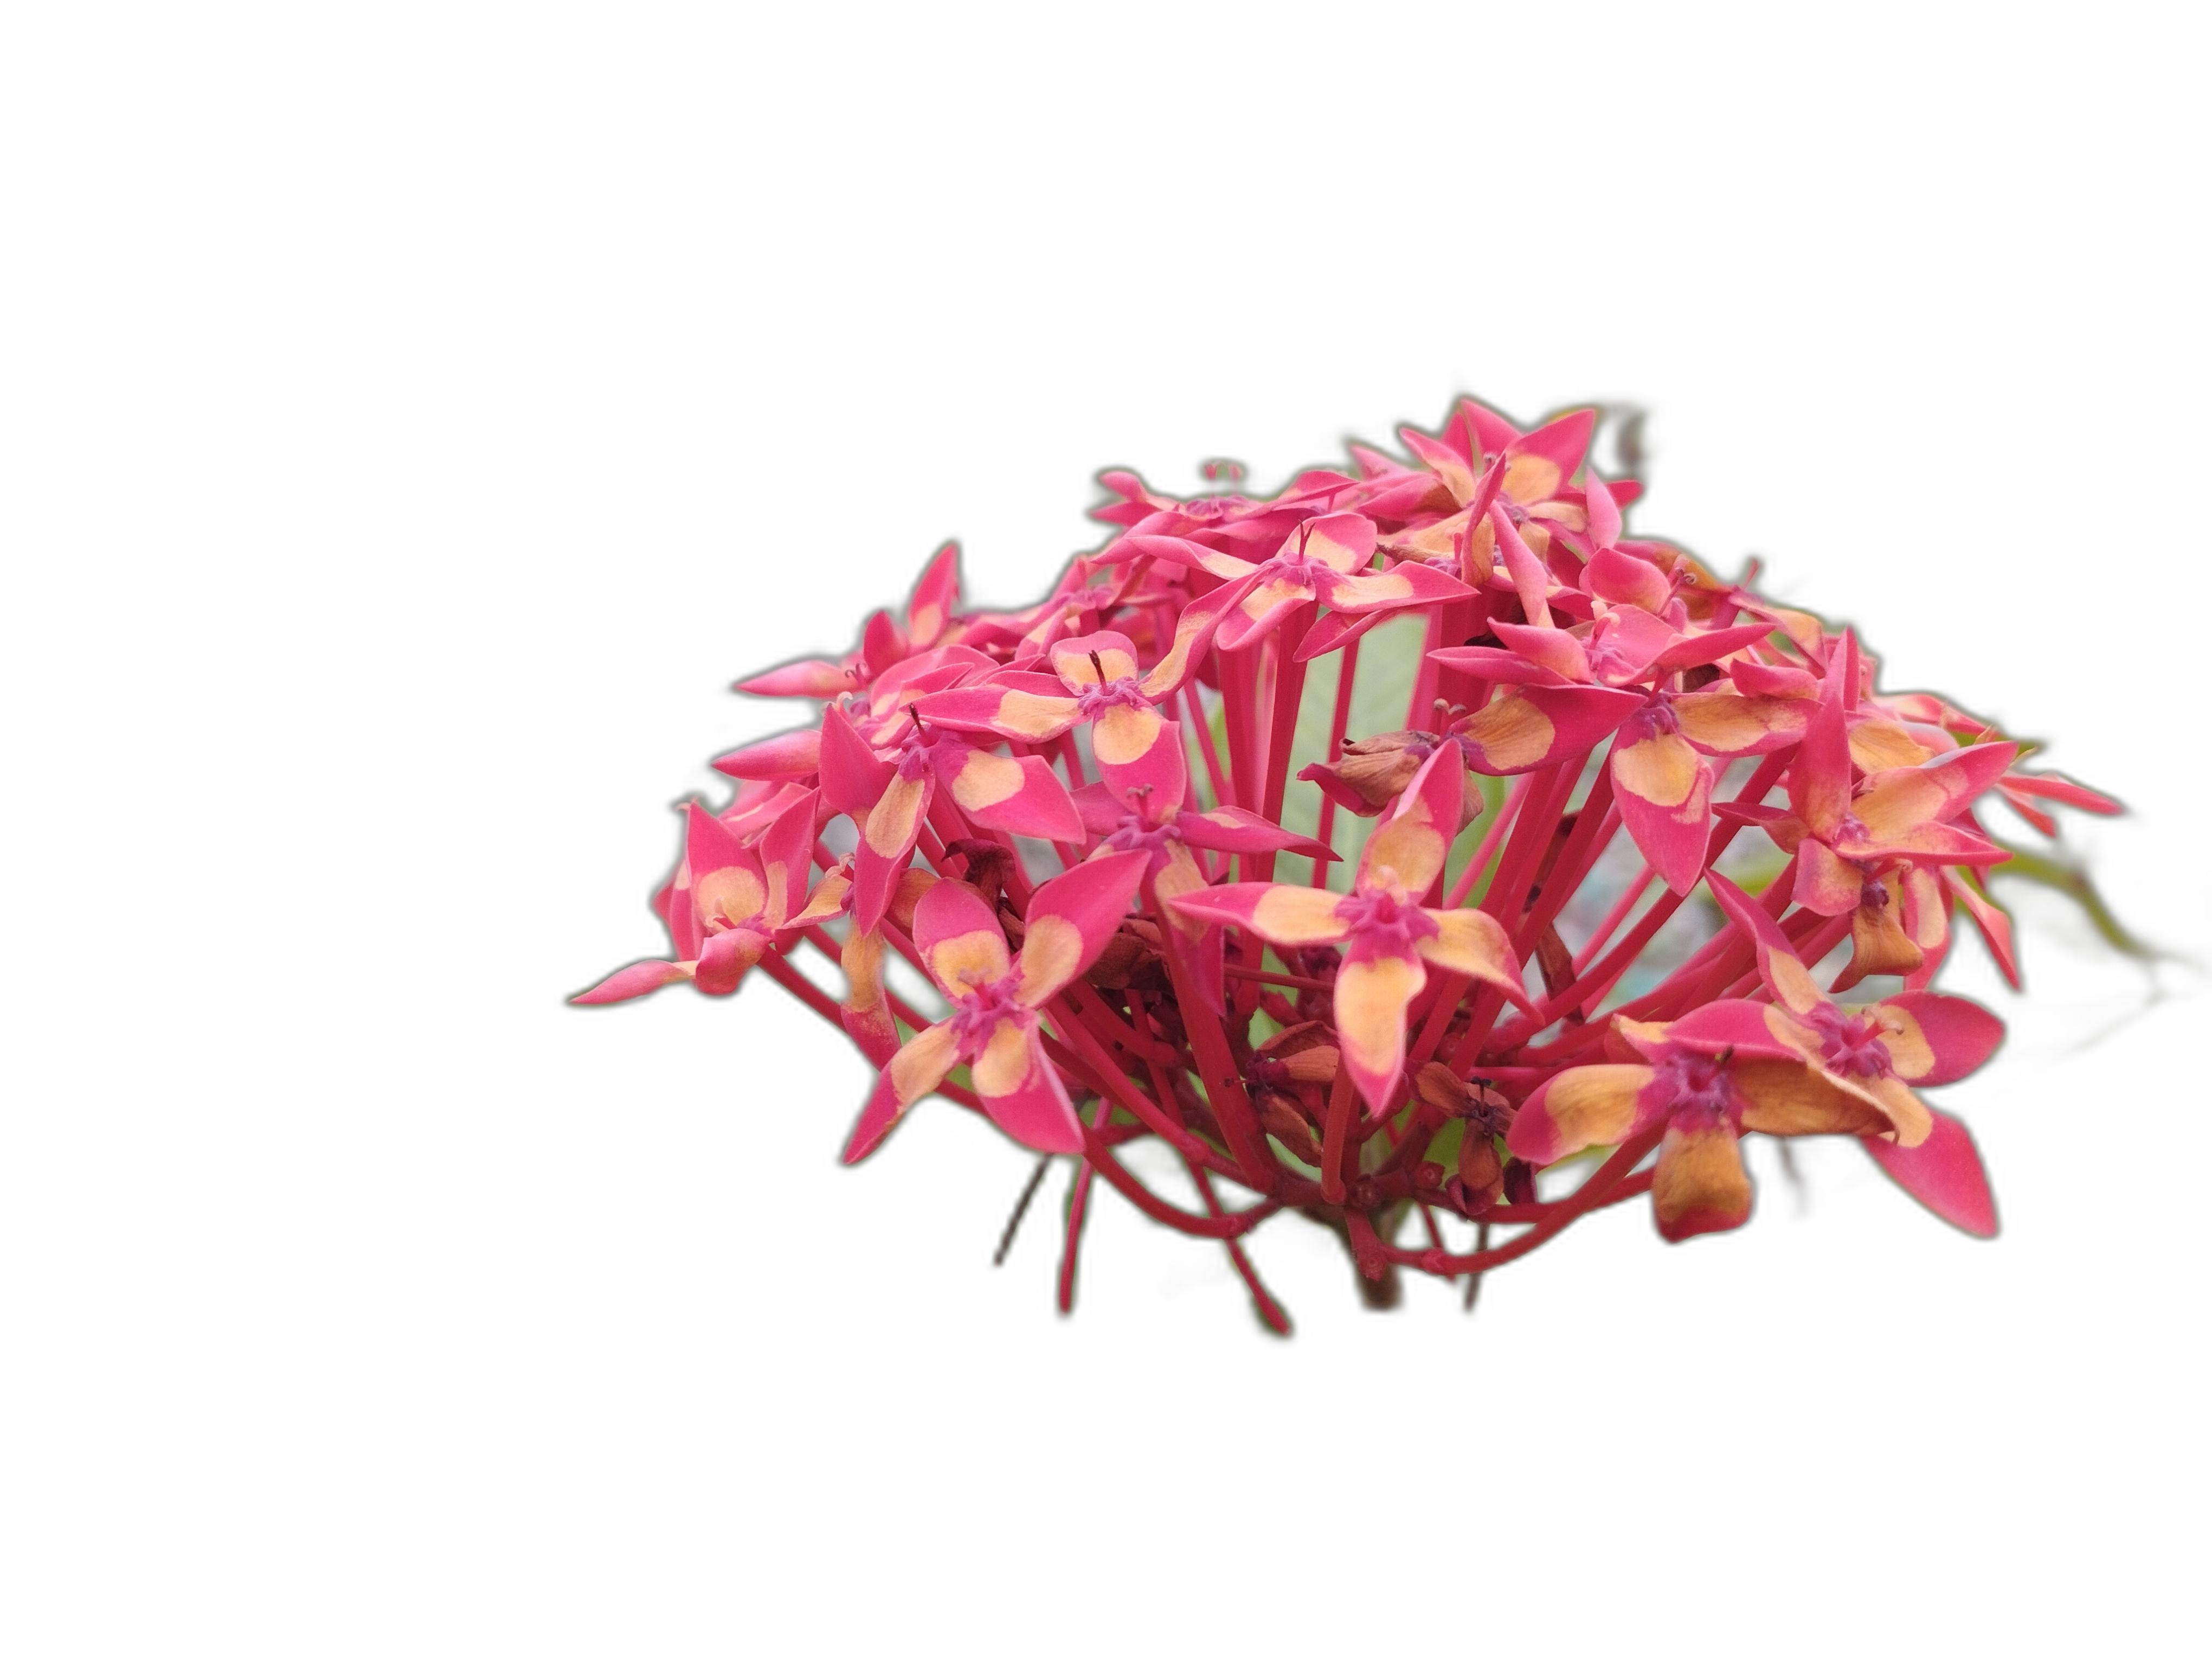
Label: Jungle geranium